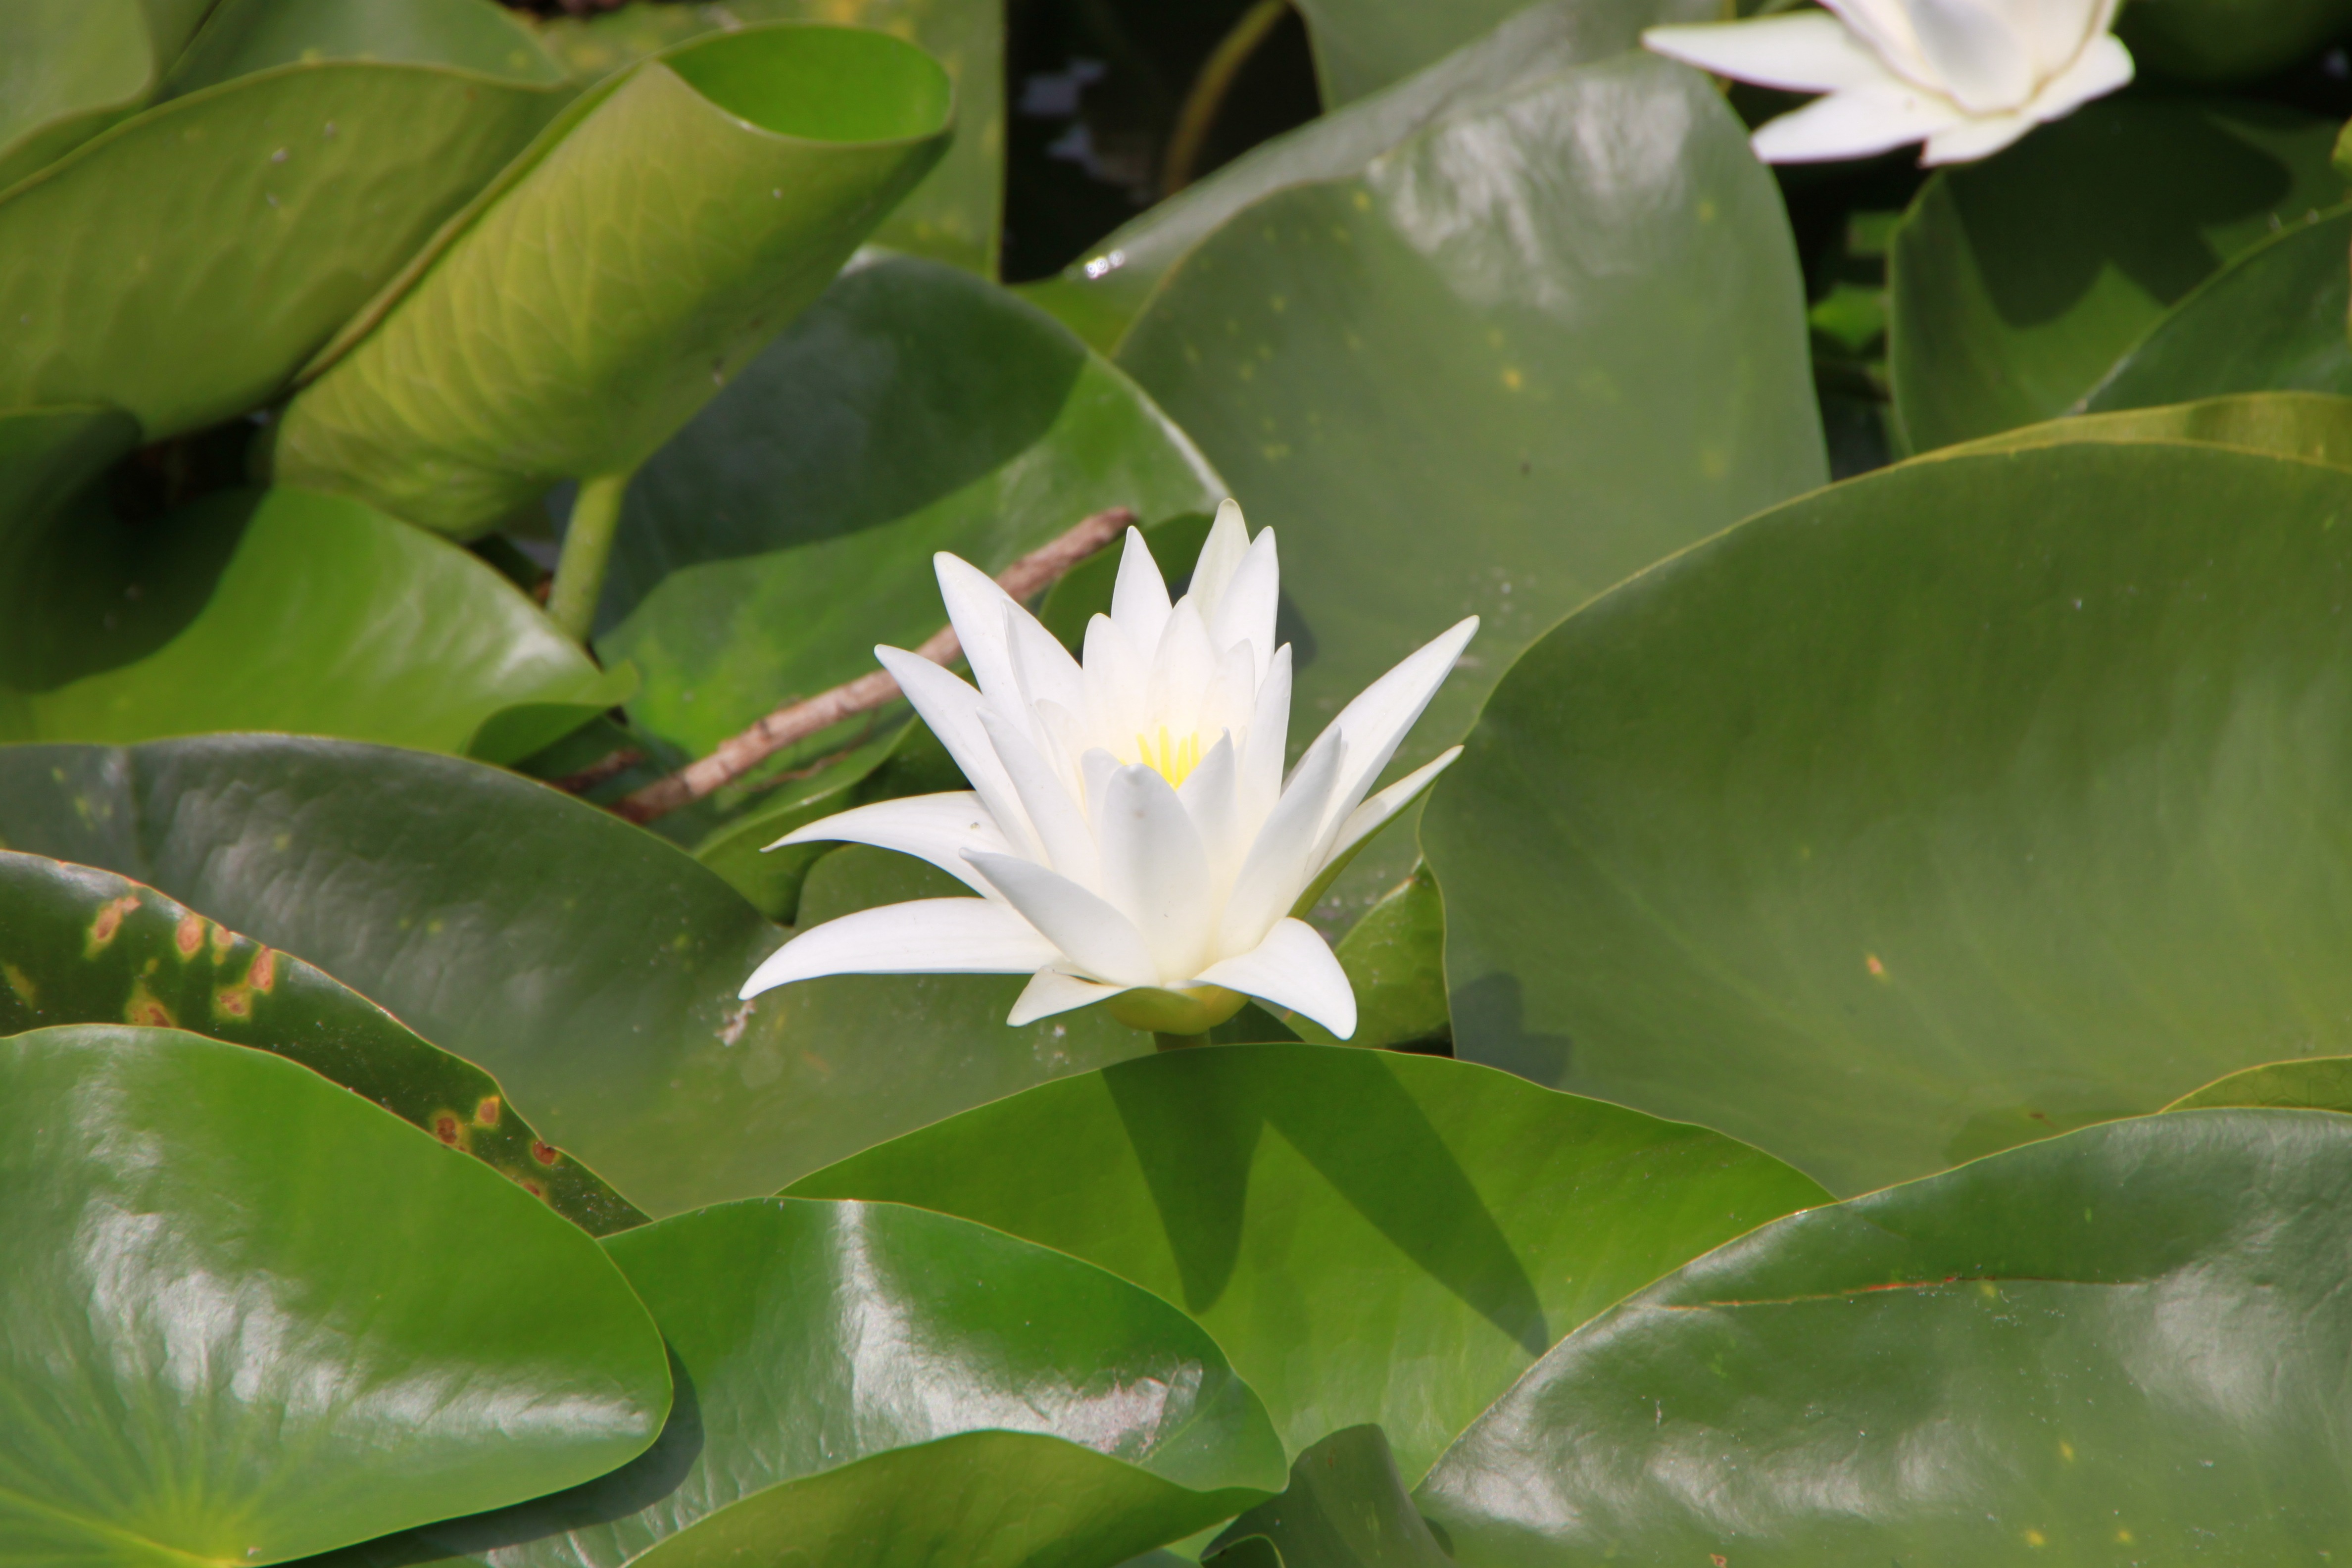
water, nature, plant, white, leaf, flower, petal, summer, green, botany, garden, aquatic plant, flora, plants, flowers, lilies, lily, tropics, macro photography, flowering plant, land plant